Denton, Texas

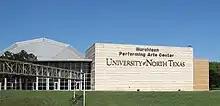
Large building with the words "Murchison Performing Arts Center University of North Texas" displayed in large letters.

The Denton Square, bordered by Oak, Hickory, Locust, and Elm Streets, is a cultural and political hub of the city. At its center is the Denton County Courthouse-on-the-Square, which includes local government offices and a museum showcasing area history and culture.